Frank Parkhurst Brackett

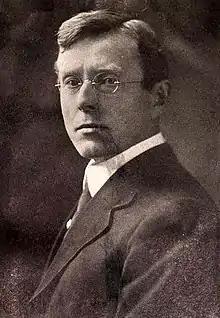

Frank Parkhurst Brackett (June 16, 1865 – September 3, 1951) was an American professor of astronomy who taught at Pomona College.